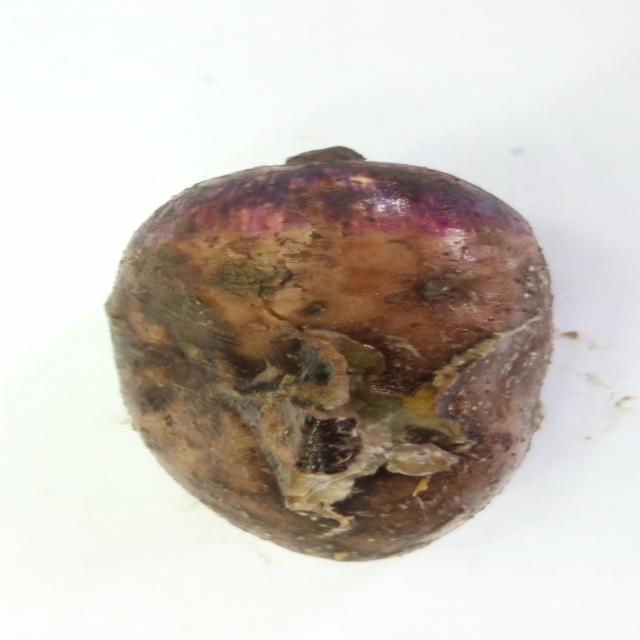
Plum grade: rotten